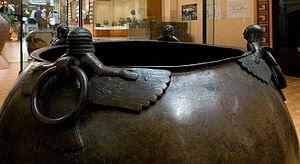
Détail des attaches du chaudron d'Altintepe. Հայերեն: Ենթադրվում է, որ բռնակների արձանիկը Շիվինի աստծուն է պատկերում.
Tushpuea est une divinité féminine du panthéon d'Urartu, l'épouse du dieu Chivini. Selon les textes cunéiformes d'Urartu, les offrandes des sacrifices rituels de la déesse s'élevaient à une vache et un mouton.
L'art d'Urartu est un art relatif à l'histoire et à une région de l'Orient antique.
L'Urartu ou Ourartou est un royaume constitué vers le IXᵉ siècle av. J.-C. sur le haut-plateau arménien, autour du lac de Van. À son apogée au milieu du VIIIᵉ siècle, son territoire s'étend également sur les pays voisins : Arménie autour du lac Sevan, Nord-Ouest de l'Iran autour du lac d'Ourmia, Nord de la Syrie et de l'Irak, voire le Sud de la Géorgie. Le terme « Urartu » servait à désigner cet État dans les sources de l'Assyrie, son grand adversaire. Sur leurs inscriptions dans leur propre langue, ses rois parlaient de Biaineli. Ce royaume et sa culture disparaissent dans le courant de la première moitié du VIᵉ siècle av. J.-C. dans des conditions inconnues, laissant la place aux Arméniens.